Talimeren Ao

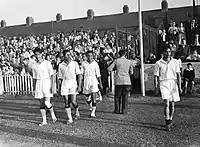
Talimeren Ao ("left"), leading India out at the Cricklefield Stadium to play against France in 1948

In 1948, a year after India won its independence, Ao became captain of the India national football team. He was part of the national team that toured to Europe in 1948 and went on to defeat the Pinner F.C. 9–1 on 24 July, Hayes F.C. 4–1 on 26 July, and Alexandra Park FC 8–2 on 28 July. He led the team at the 1948 Summer Olympics in London, in their first official game and was flag-bearer of the Indian contingent. India was then managed by Balaidas Chatterjee. Their first match was against Burma but the game was a walkover. In India's second match against France, he played alongside Sailen Manna and Sheoo Mewalal, but the team lost 2–1, with the Indian goal coming from Sarangapani Raman. Under his captaincy, bare feet Indian players' bravery earned admiration of Princess Margaret of England. Ao played five more matches for India before retiring. He also went on to play few friendly matches in their Nederlands tour, where they went down to Sparta Rotterdam, but managed to win against Ajax Amsterdam.